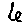
Label: 6